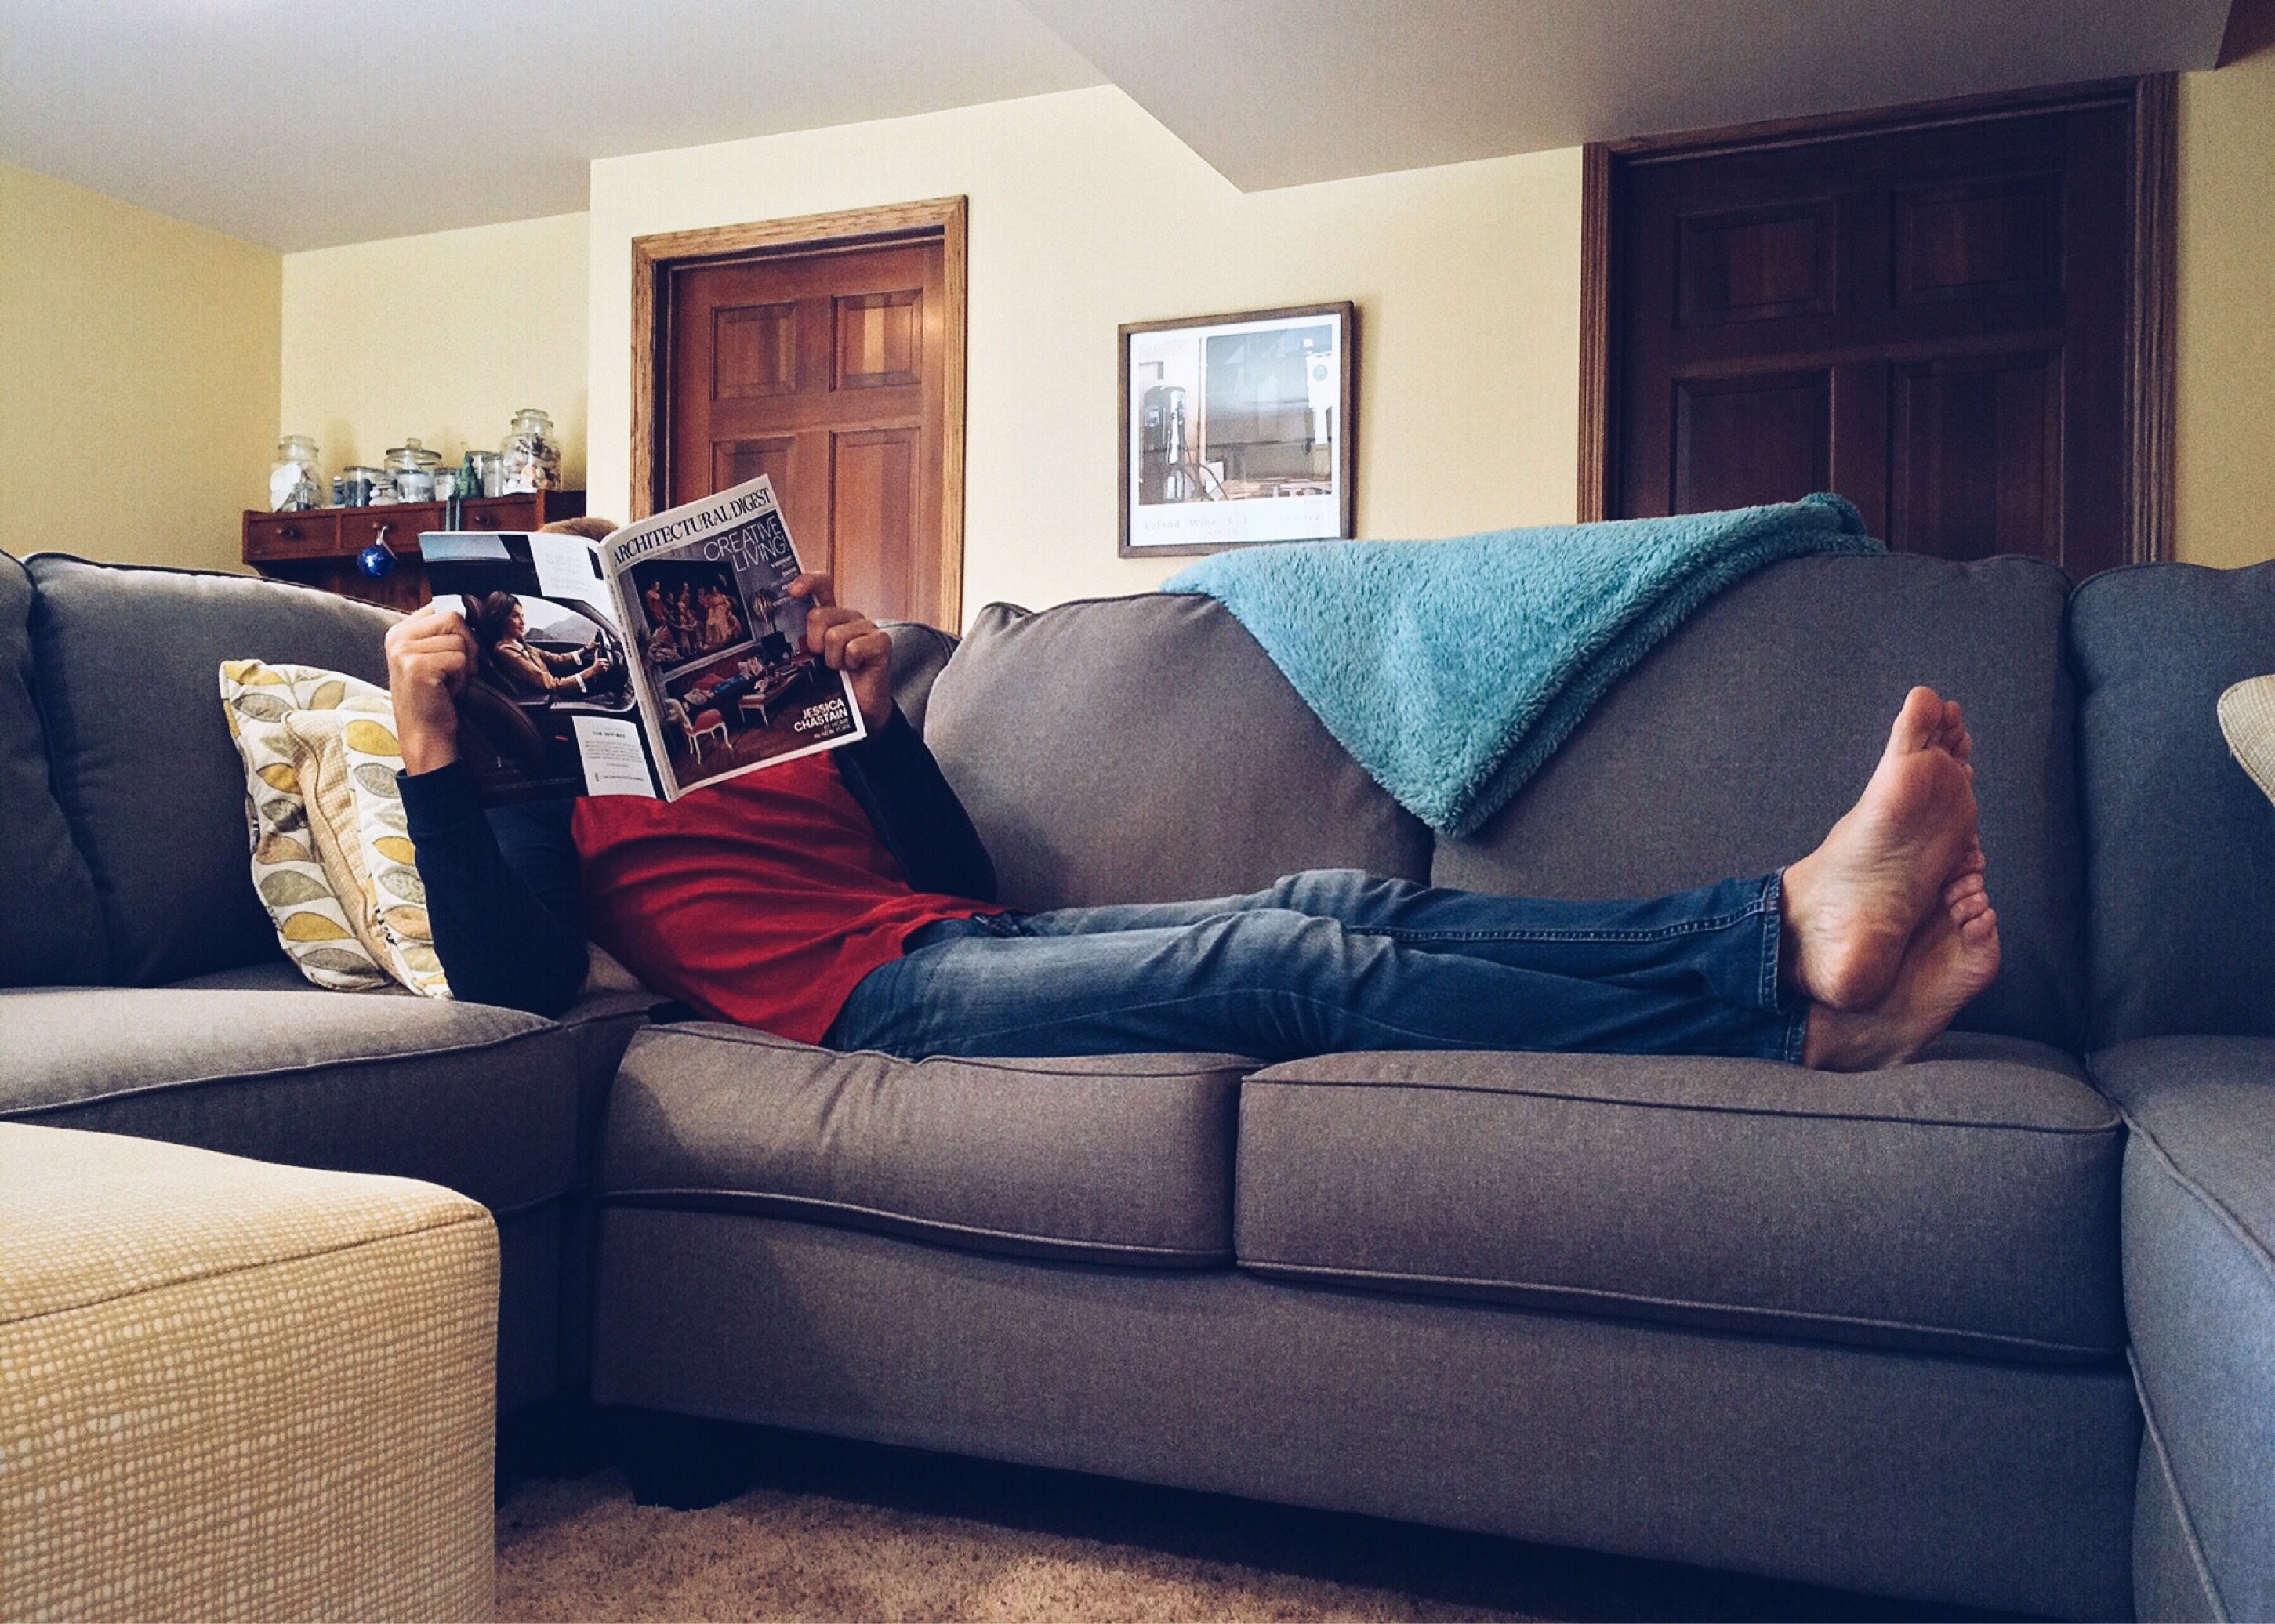
home, relax, cottage, property, living room, furniture, room, sofa, bedroom, apartment, couch, life, interior design, bed, estate, real estate